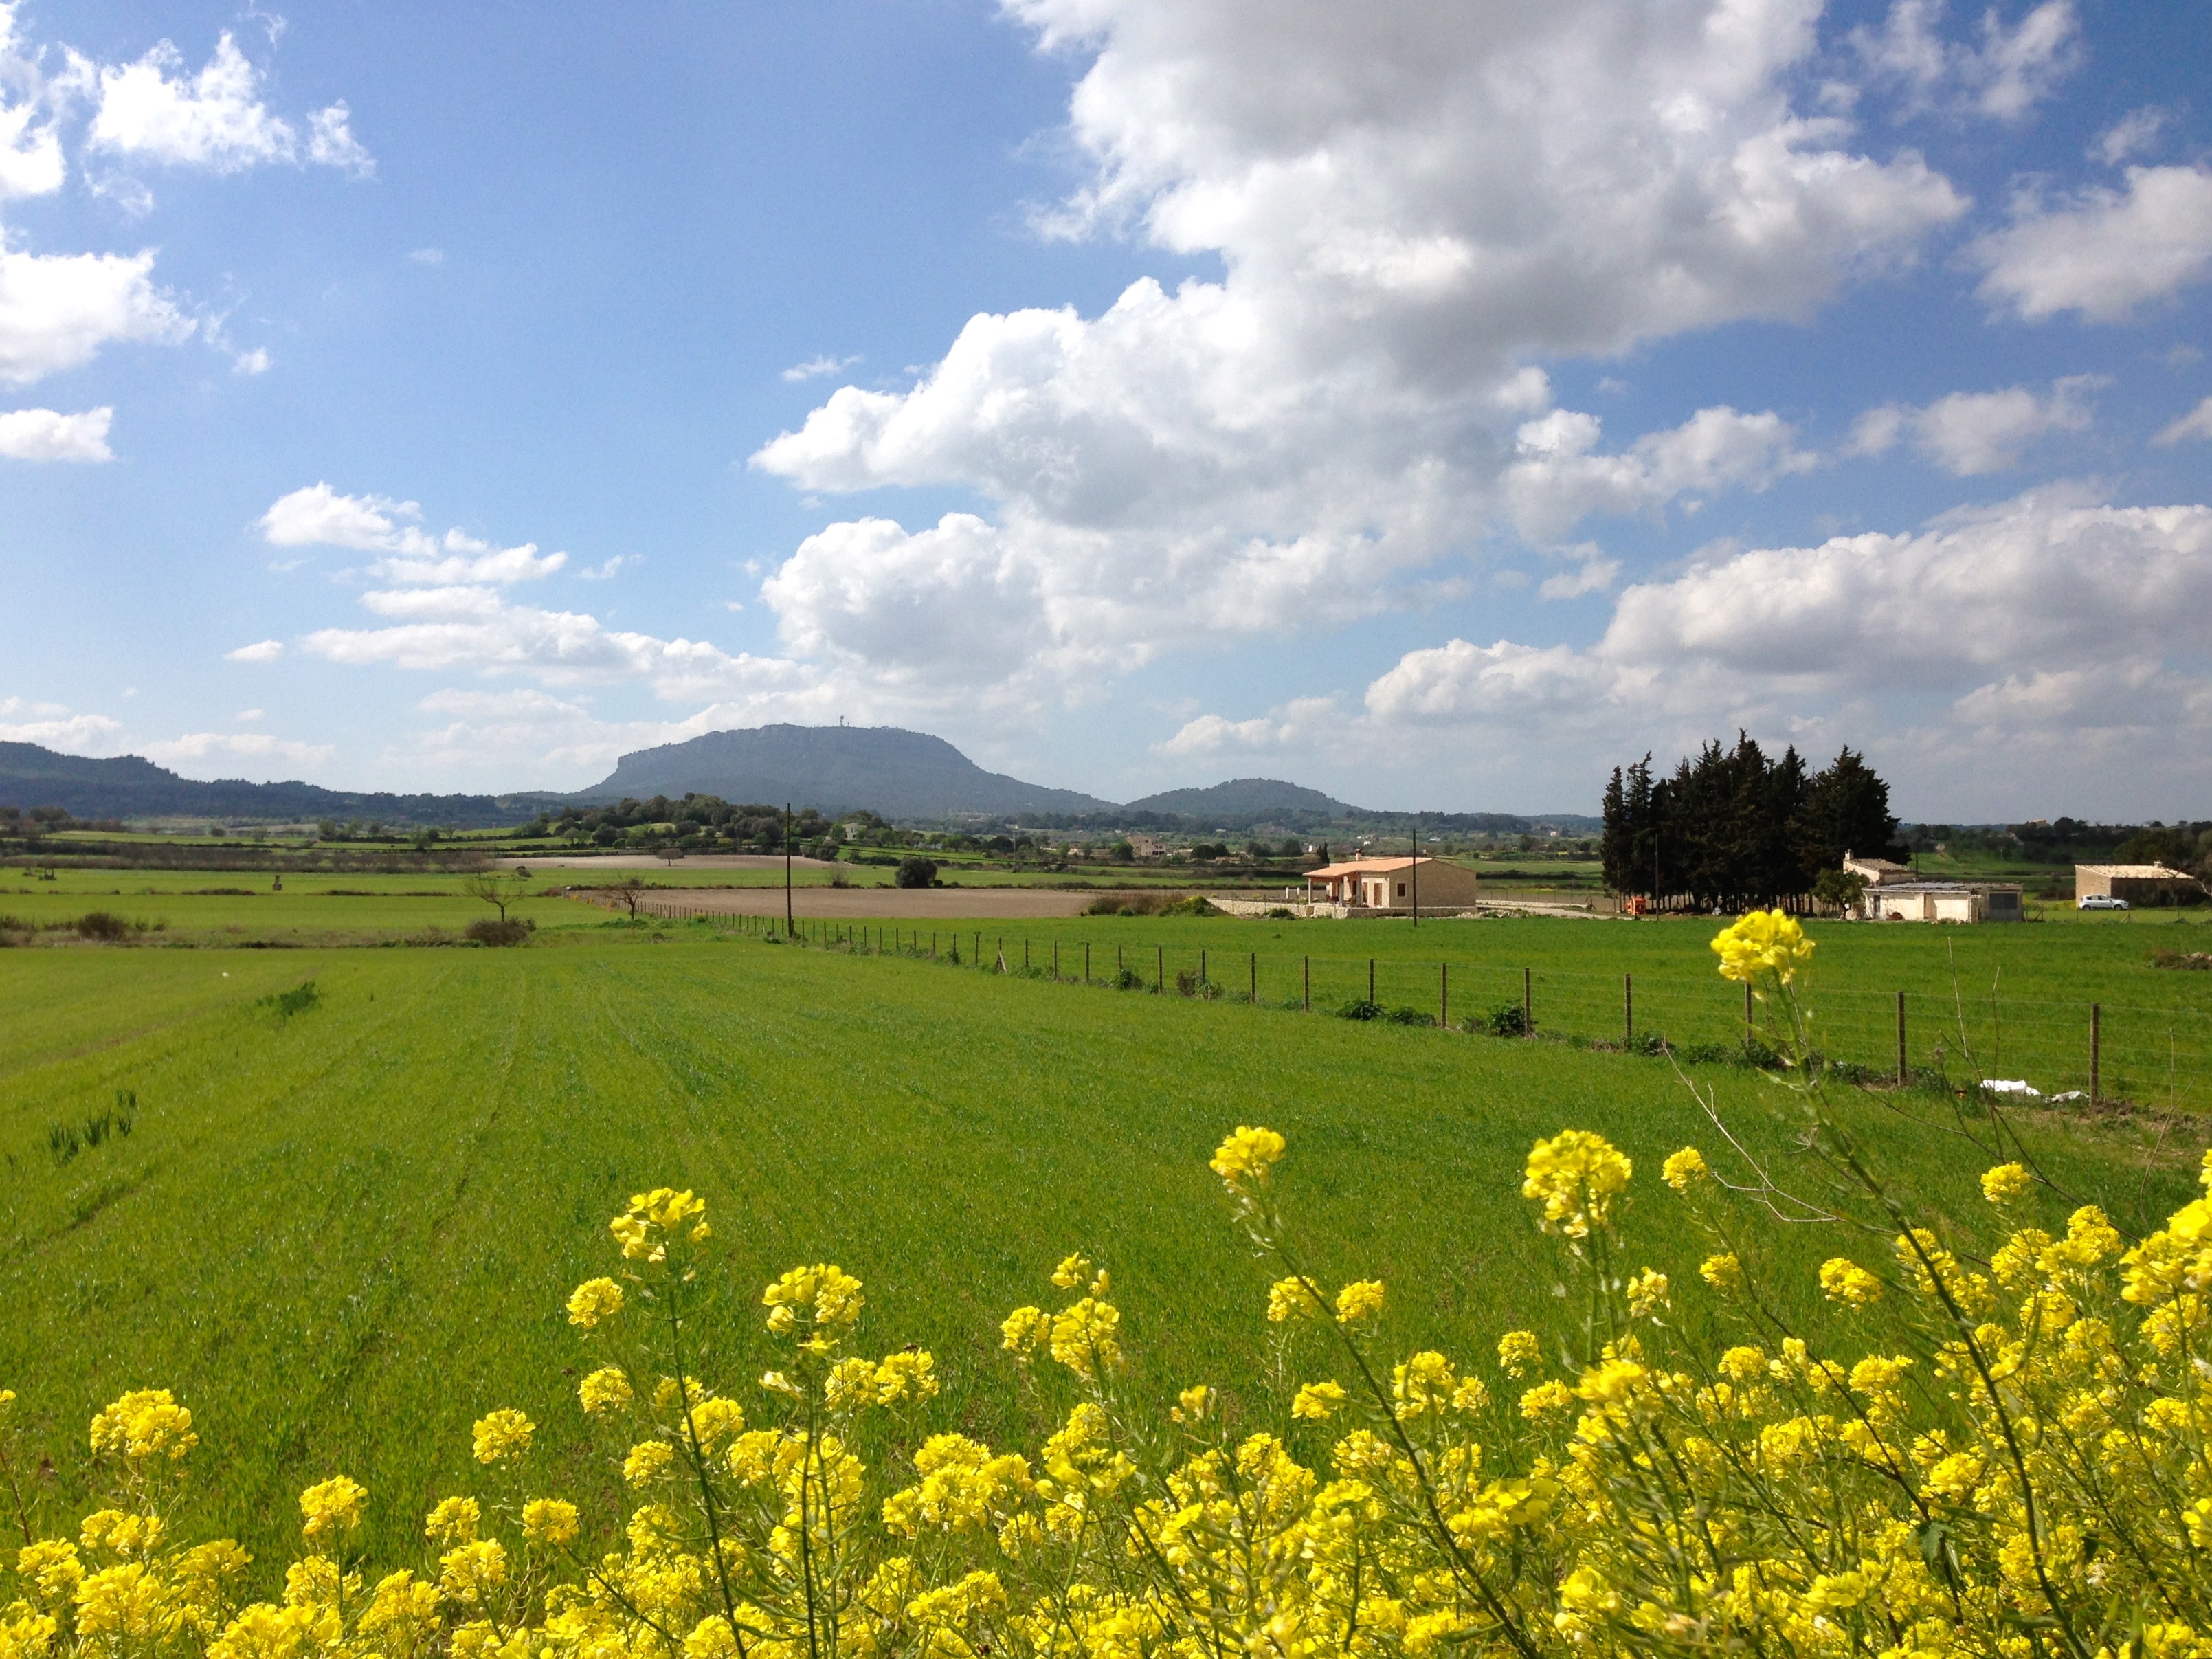
landscape, grass, horizon, mountain, plant, sky, field, farm, lawn, meadow, prairie, hill, flower, bloom, spring, produce, vegetable, crop, pasture, agriculture, plain, rapeseed, wildflower, grassland, plateau, mallorca, habitat, canola, ecosystem, brassica, steppe, rural area, flowering plant, natural environment, grass family, land plant, mustard plant, randa